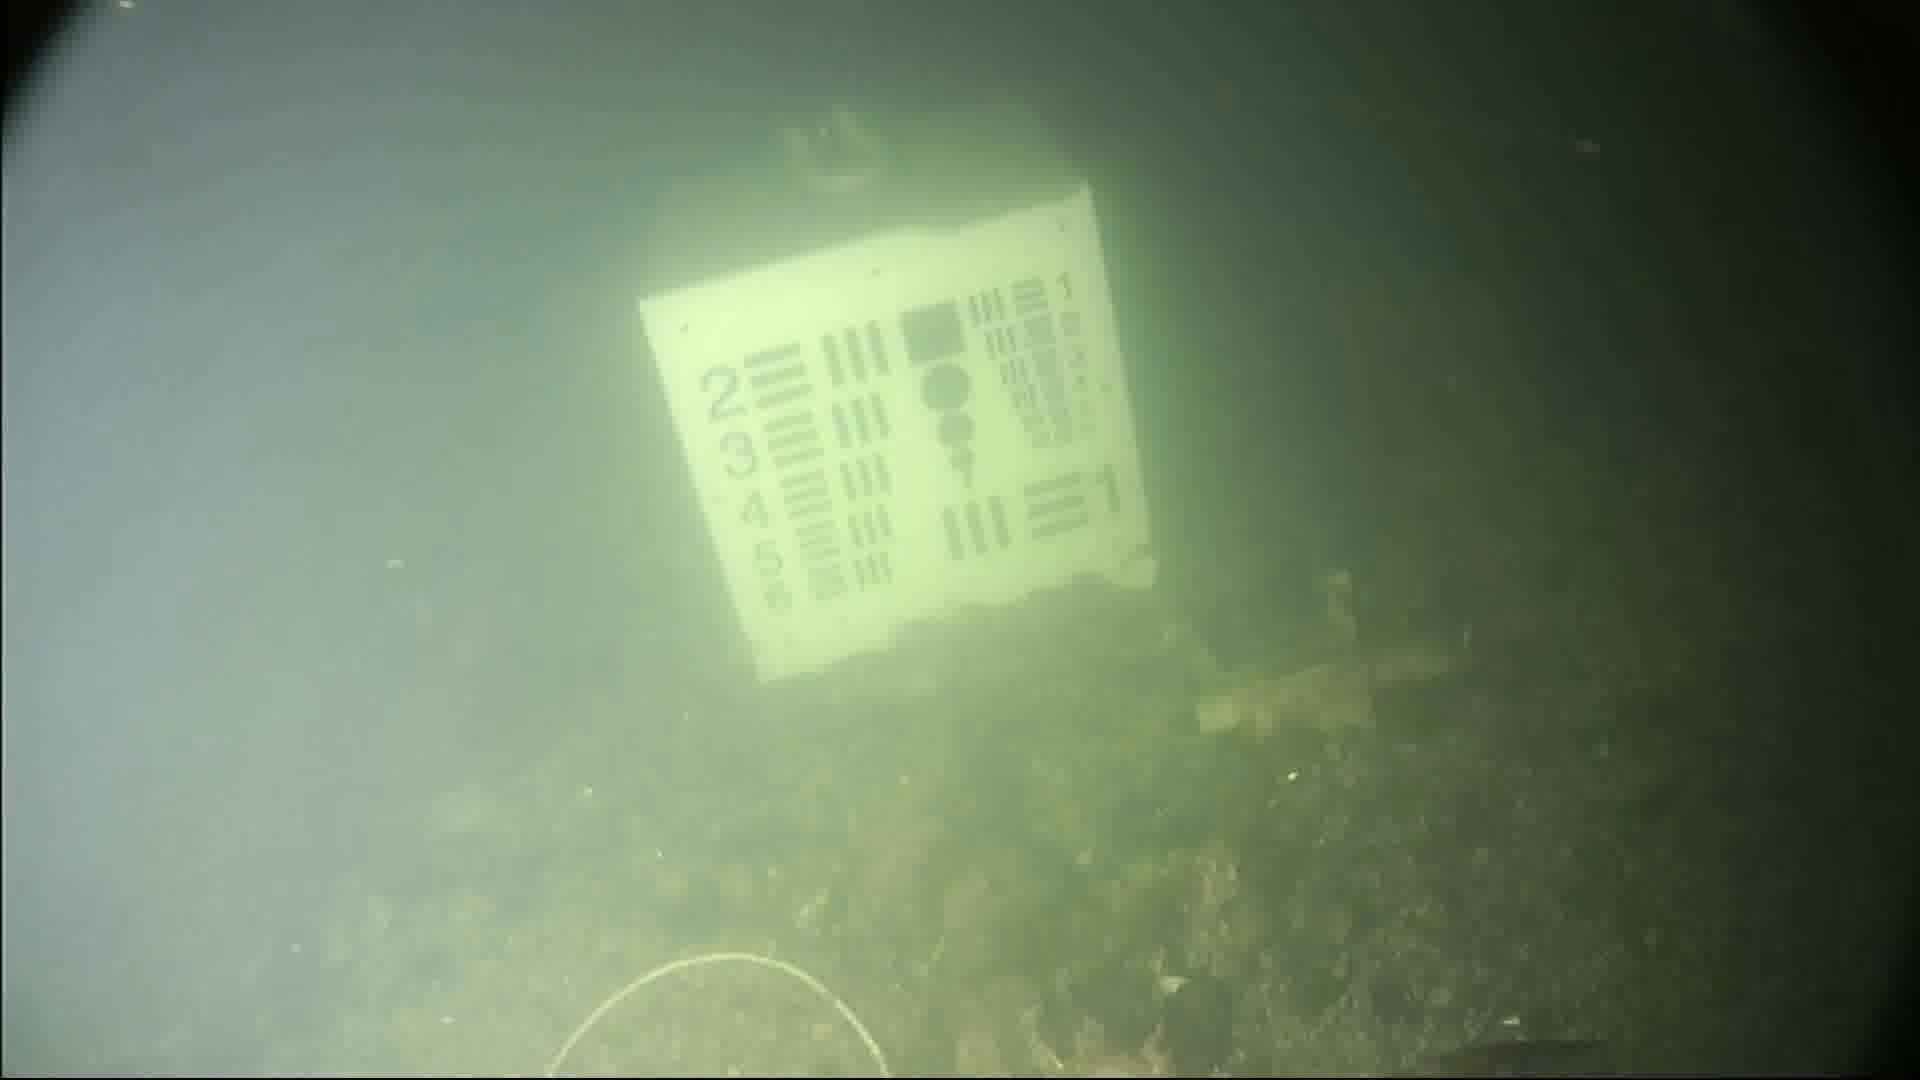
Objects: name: small_fish